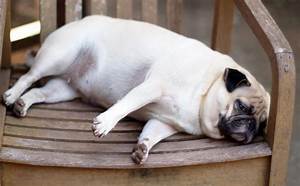
Label: cane